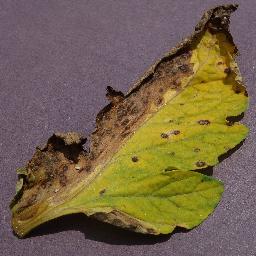
Label: Tomato___Septoria_leaf_spot